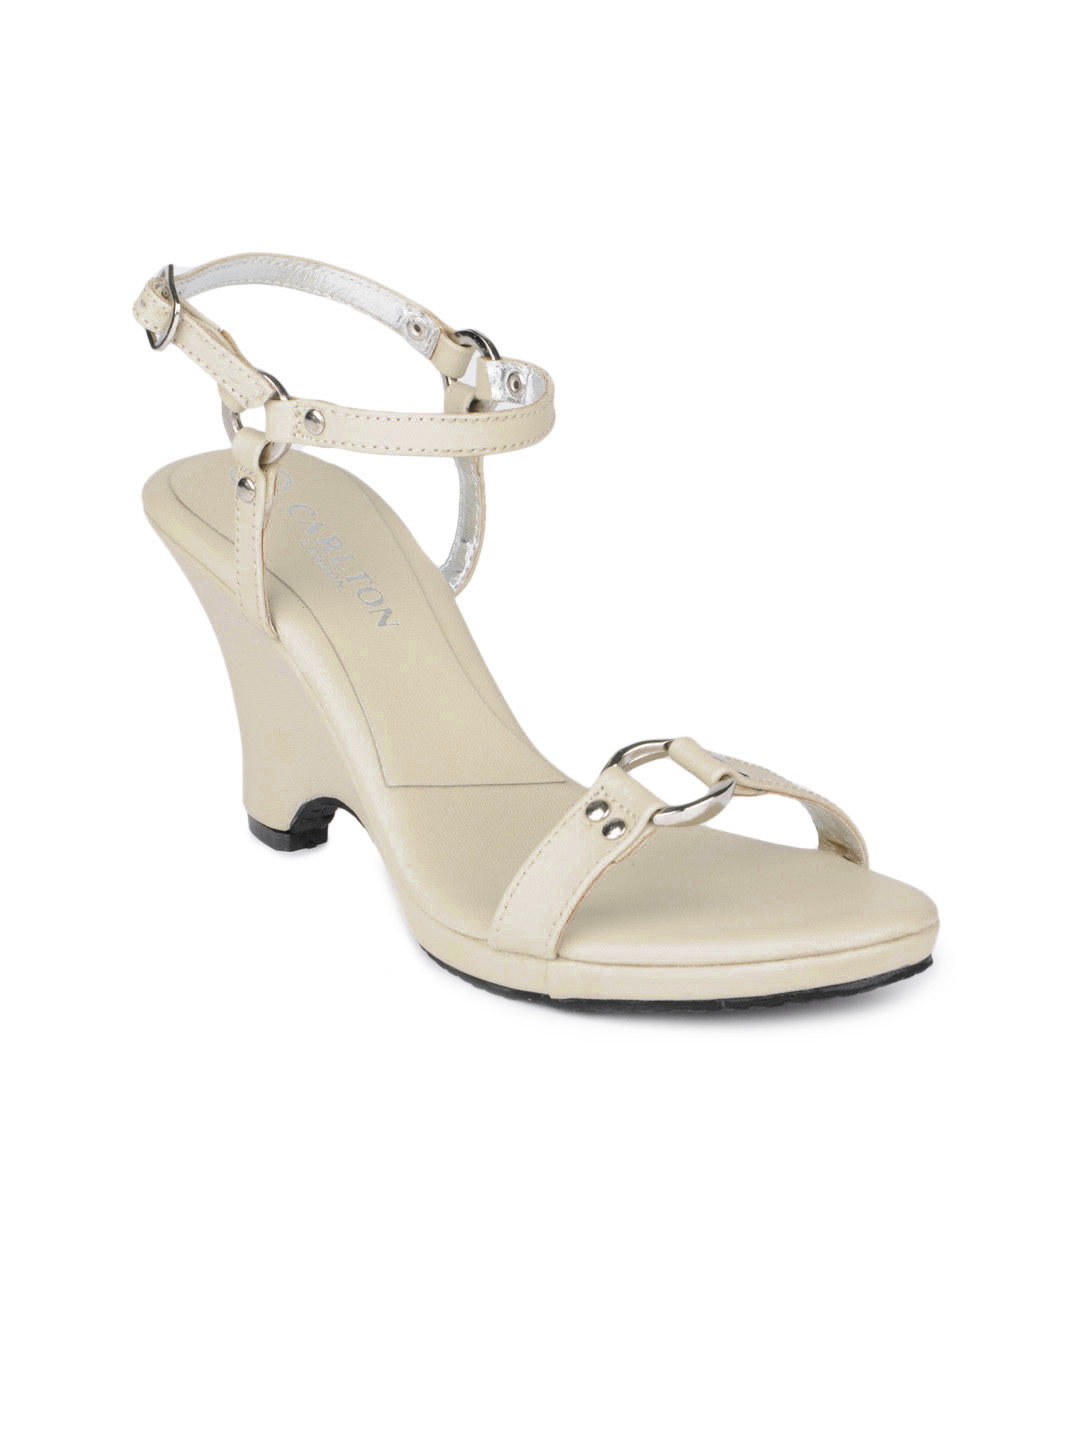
Carlton London Women Beige Heels
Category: Footwear / Shoes / Heels
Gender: Women
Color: Beige
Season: Winter 2012
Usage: Casual